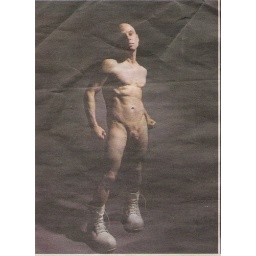
never forget the streets!found this in a newspaper on the ground in chicago.naked skins unite.